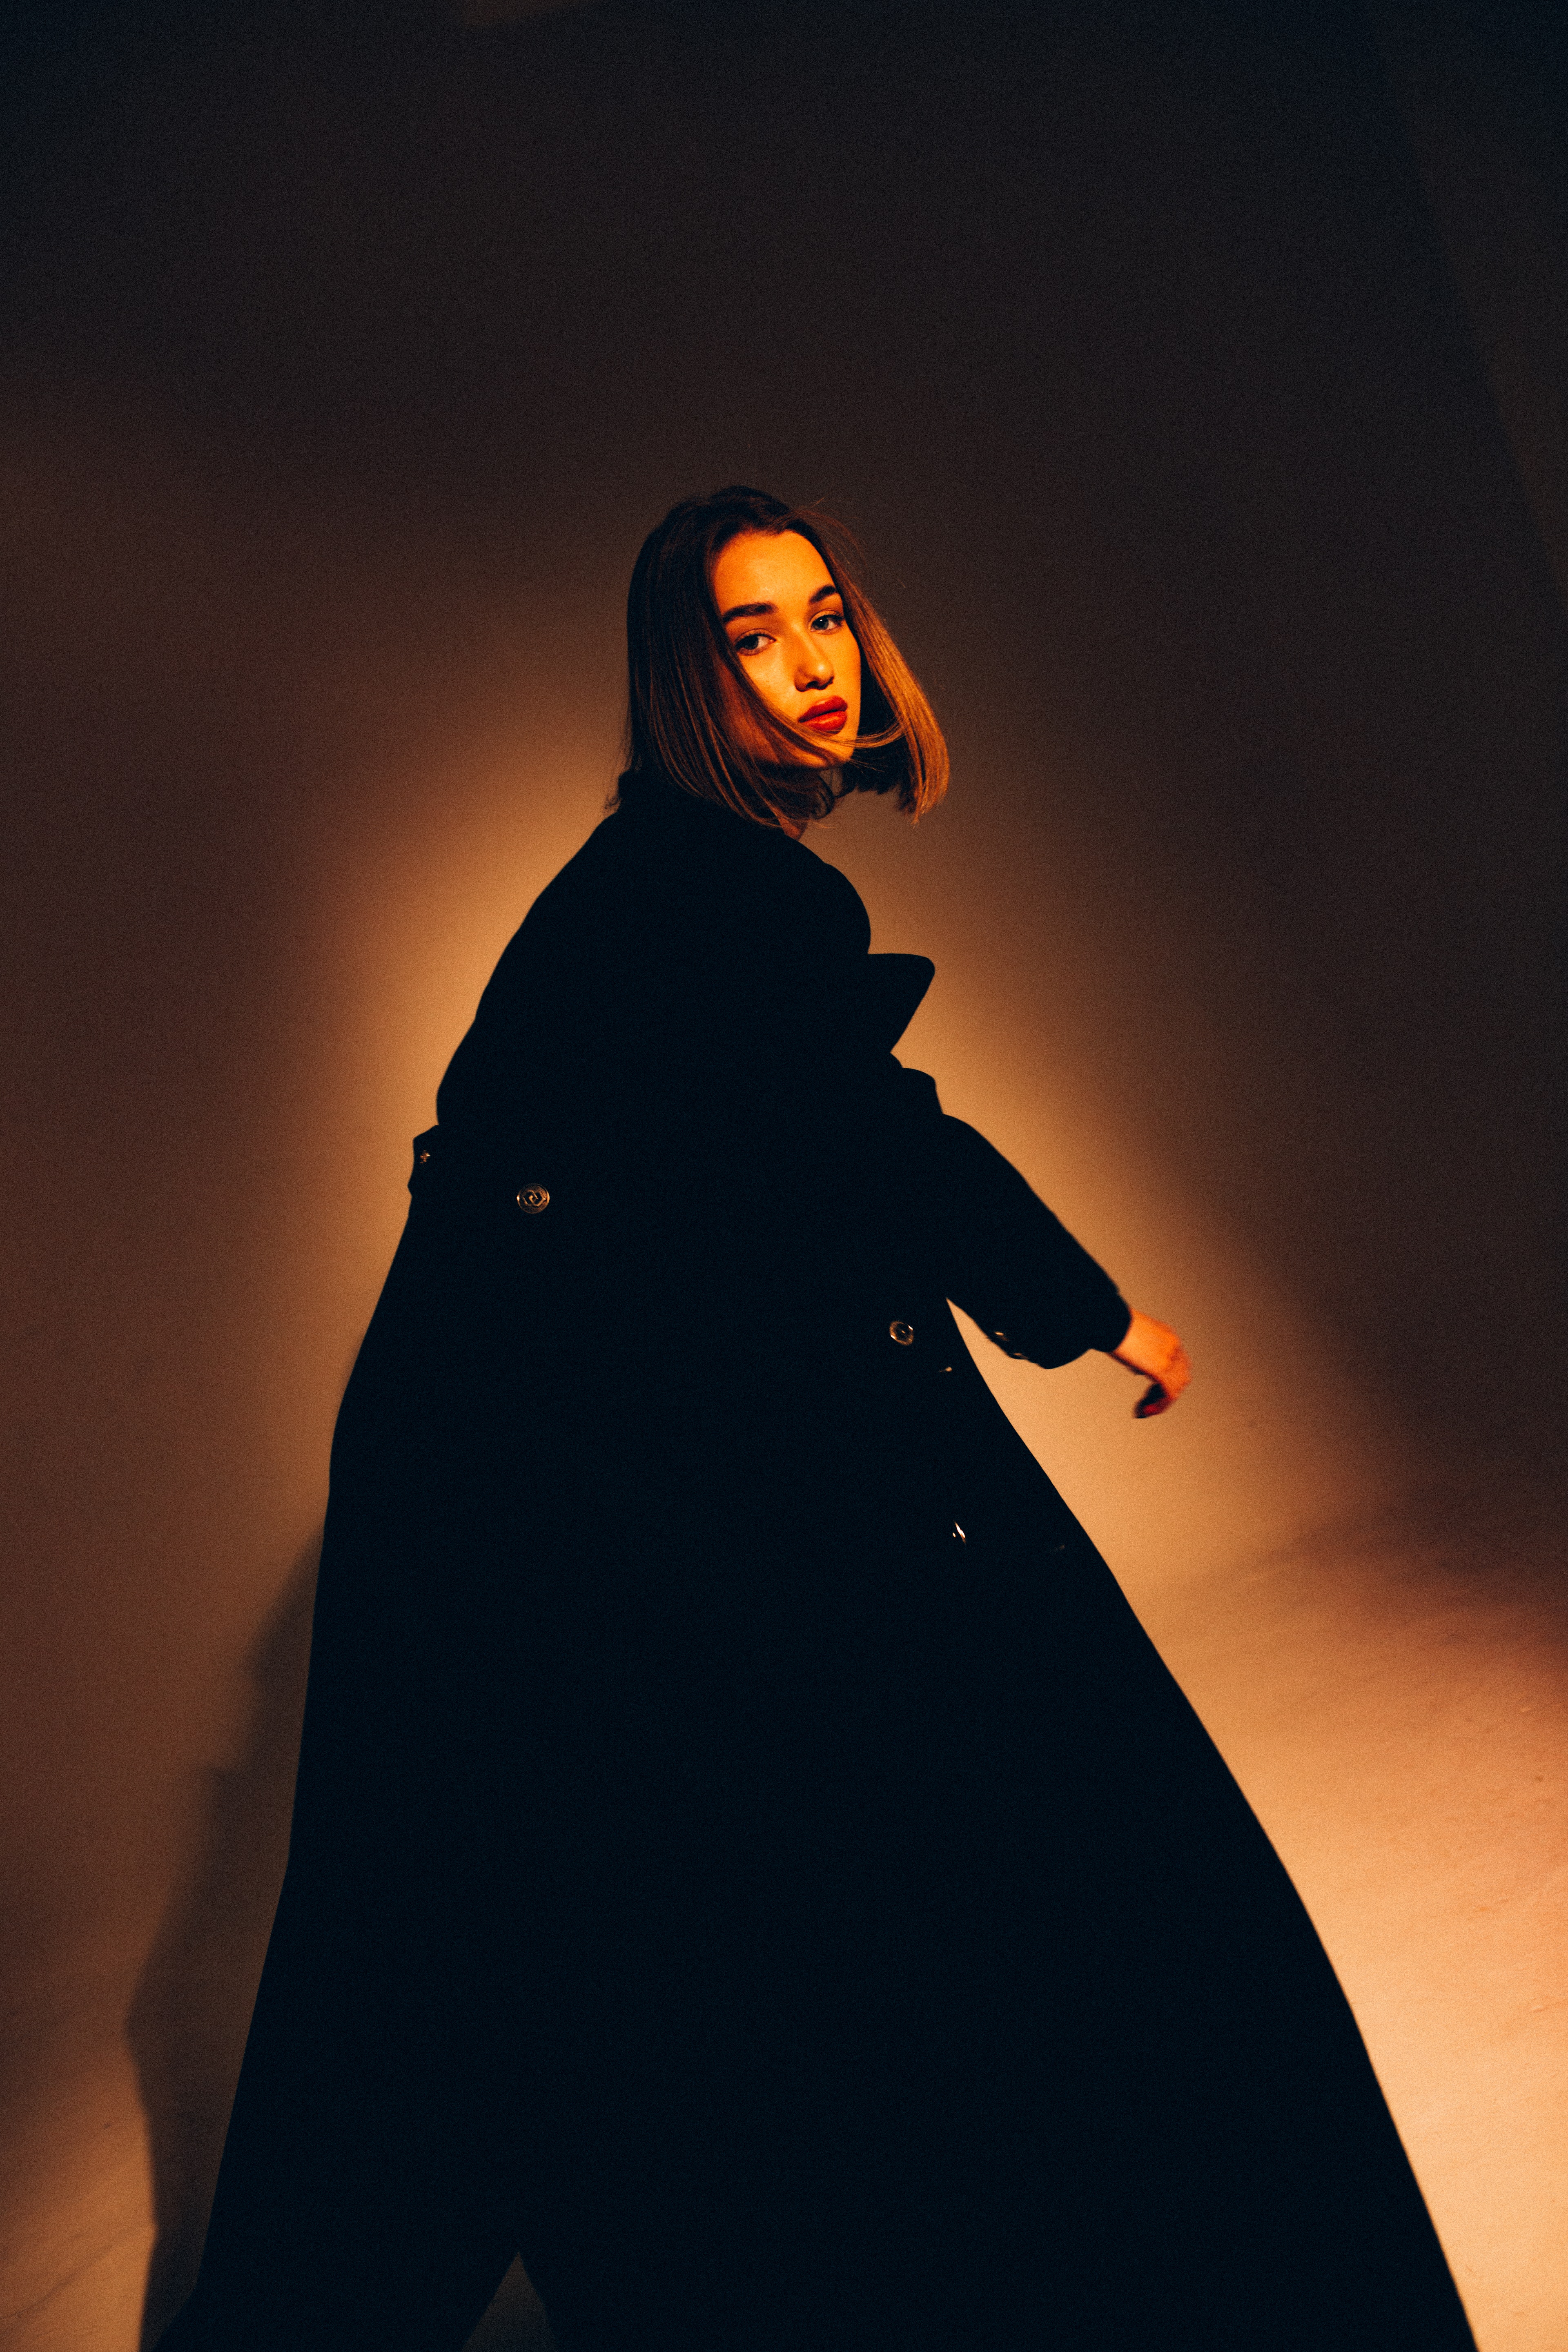
woman, outerwear, flash photography, sleeve, art, black hair, Tints and shades, sky, darkness, backlighting, landscape, drawing, illustration, shadow, fictional character, sitting, painting, silhouette, cloak